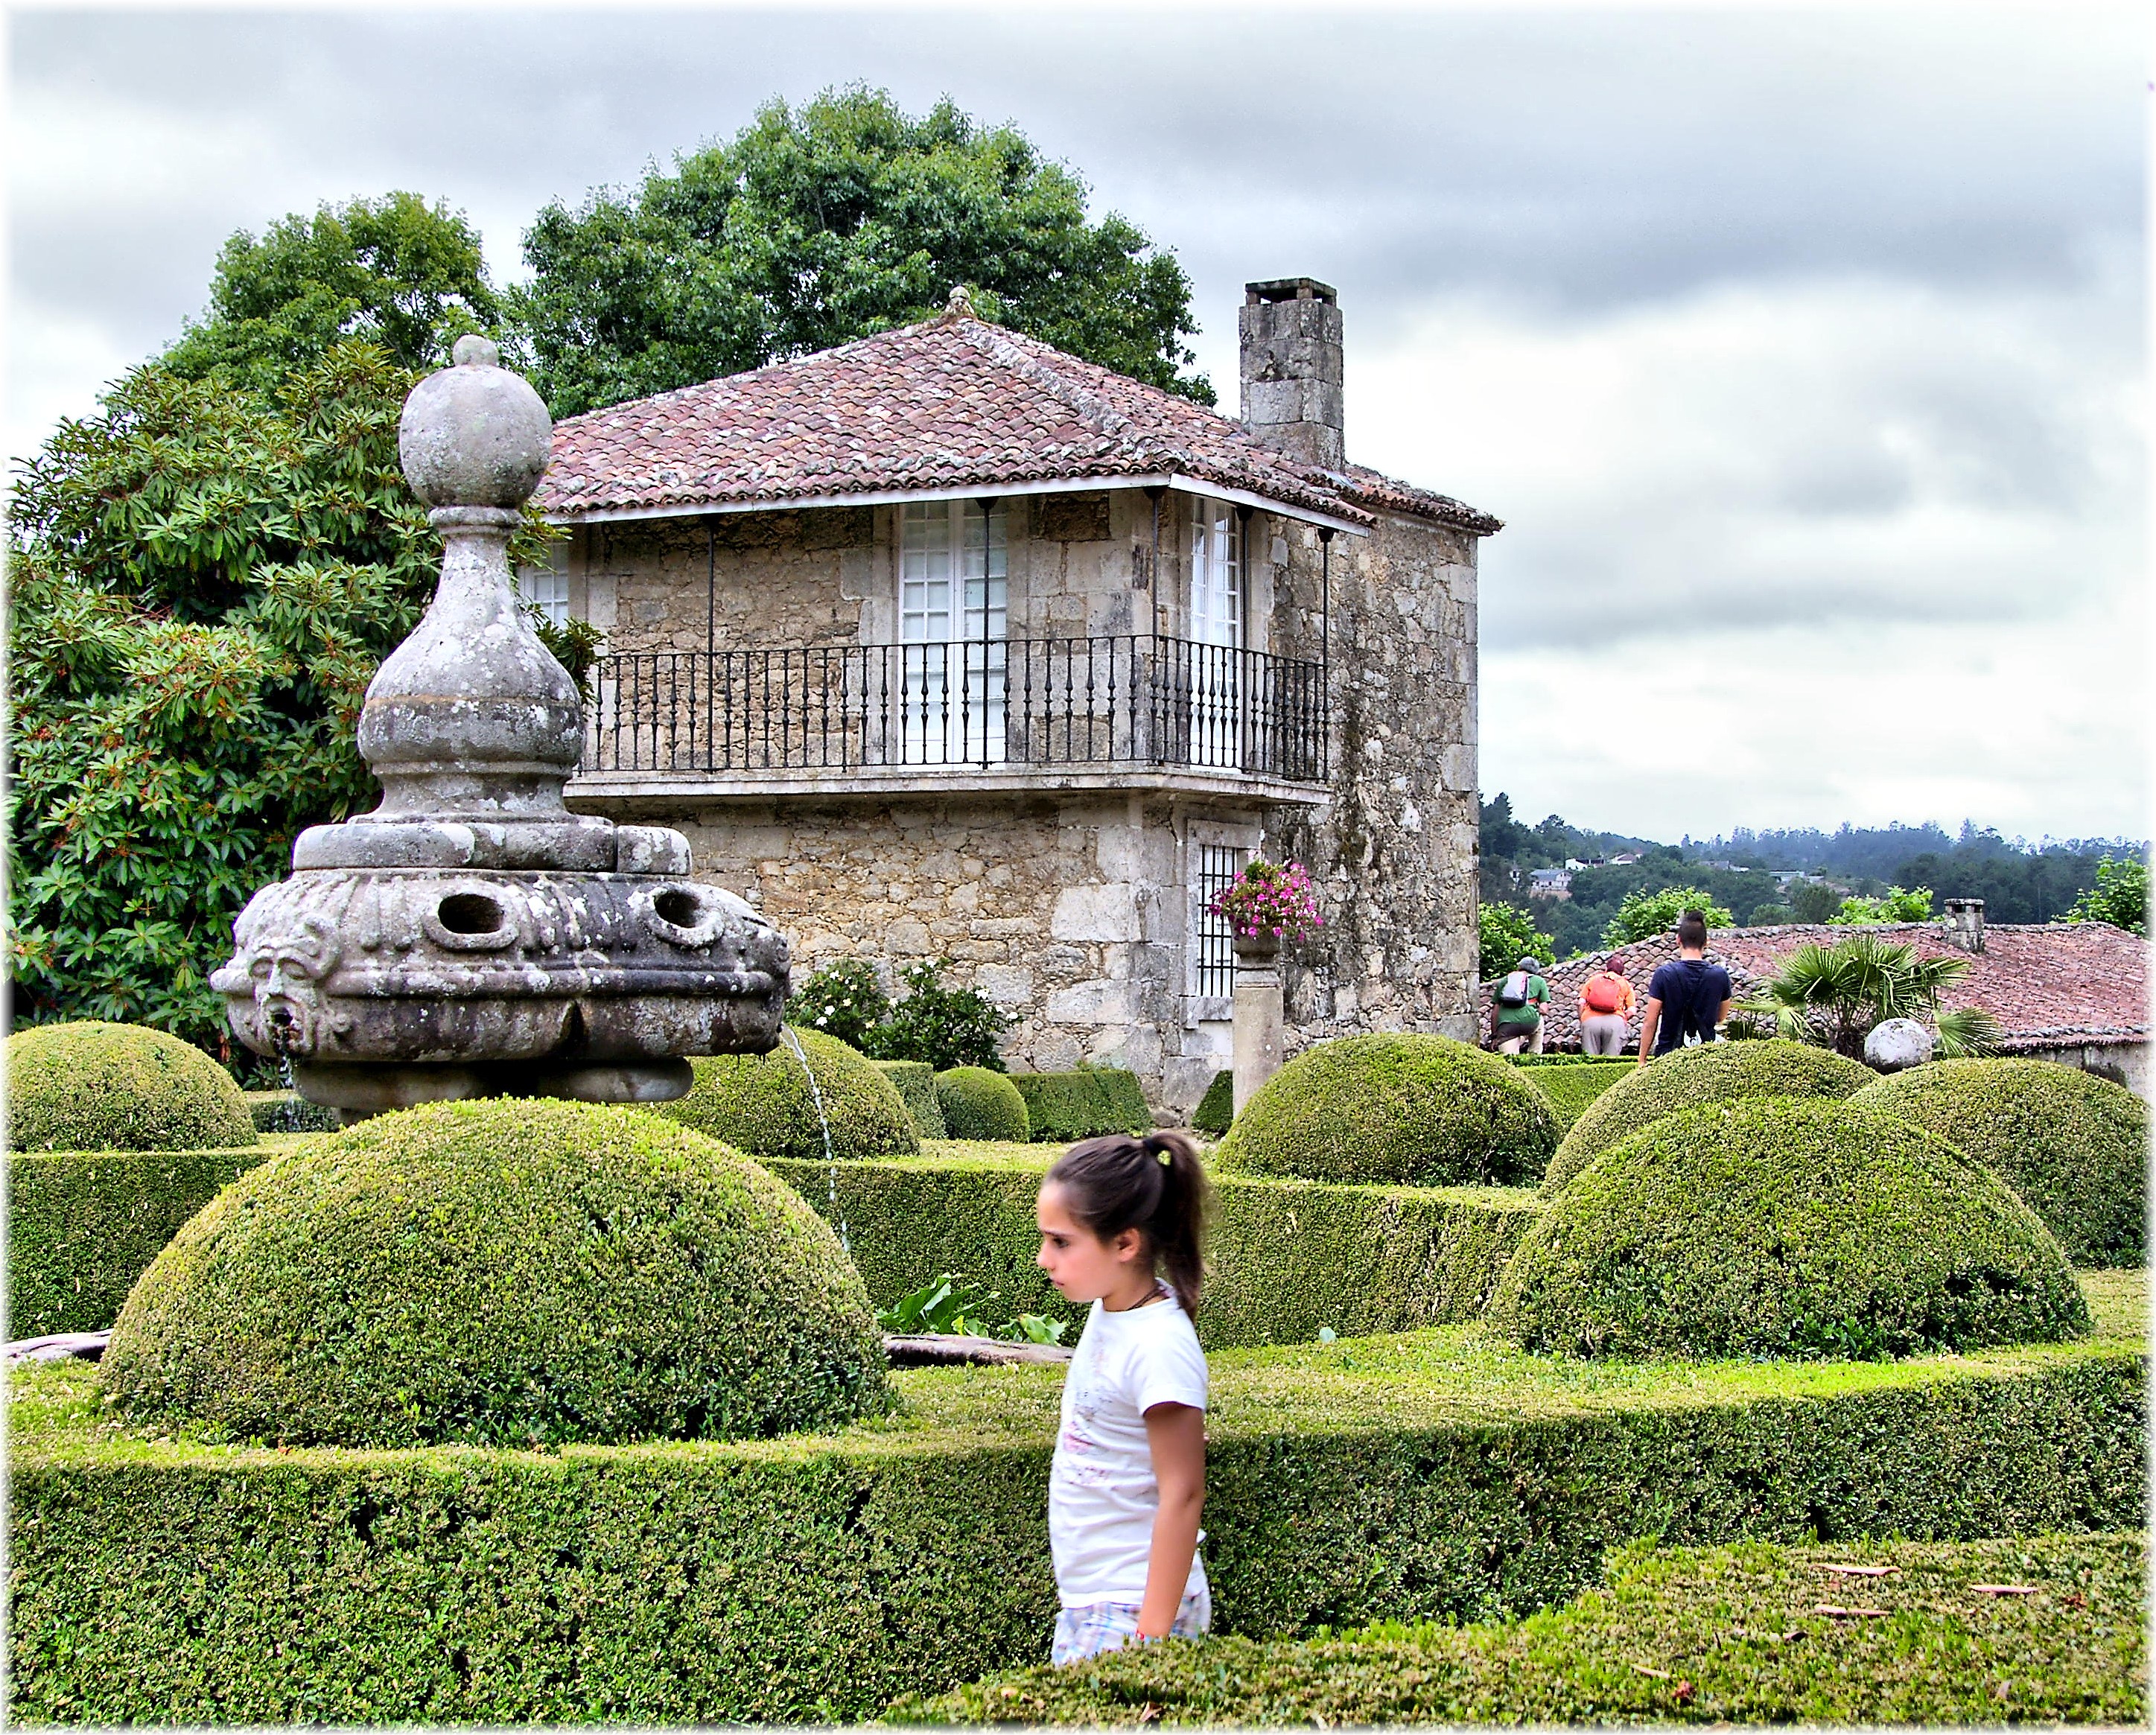
farm, lawn, house, flower, building, chateau, home, garden, tourism, plantation, estate, rural area